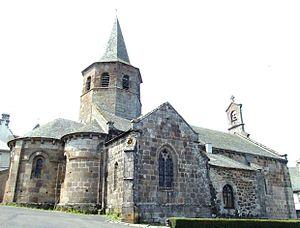
Anglards-de-Salers - Eglise Saint-Thyrse -1
L'église Saint-Thyrse est une église de style roman auvergnat située sur le territoire de la commune d'Anglards-de-Salers dans le département français du Cantal et la région Auvergne-Rhône-Alpes.
Cet article recense les monuments historiques du département du Cantal, en France.